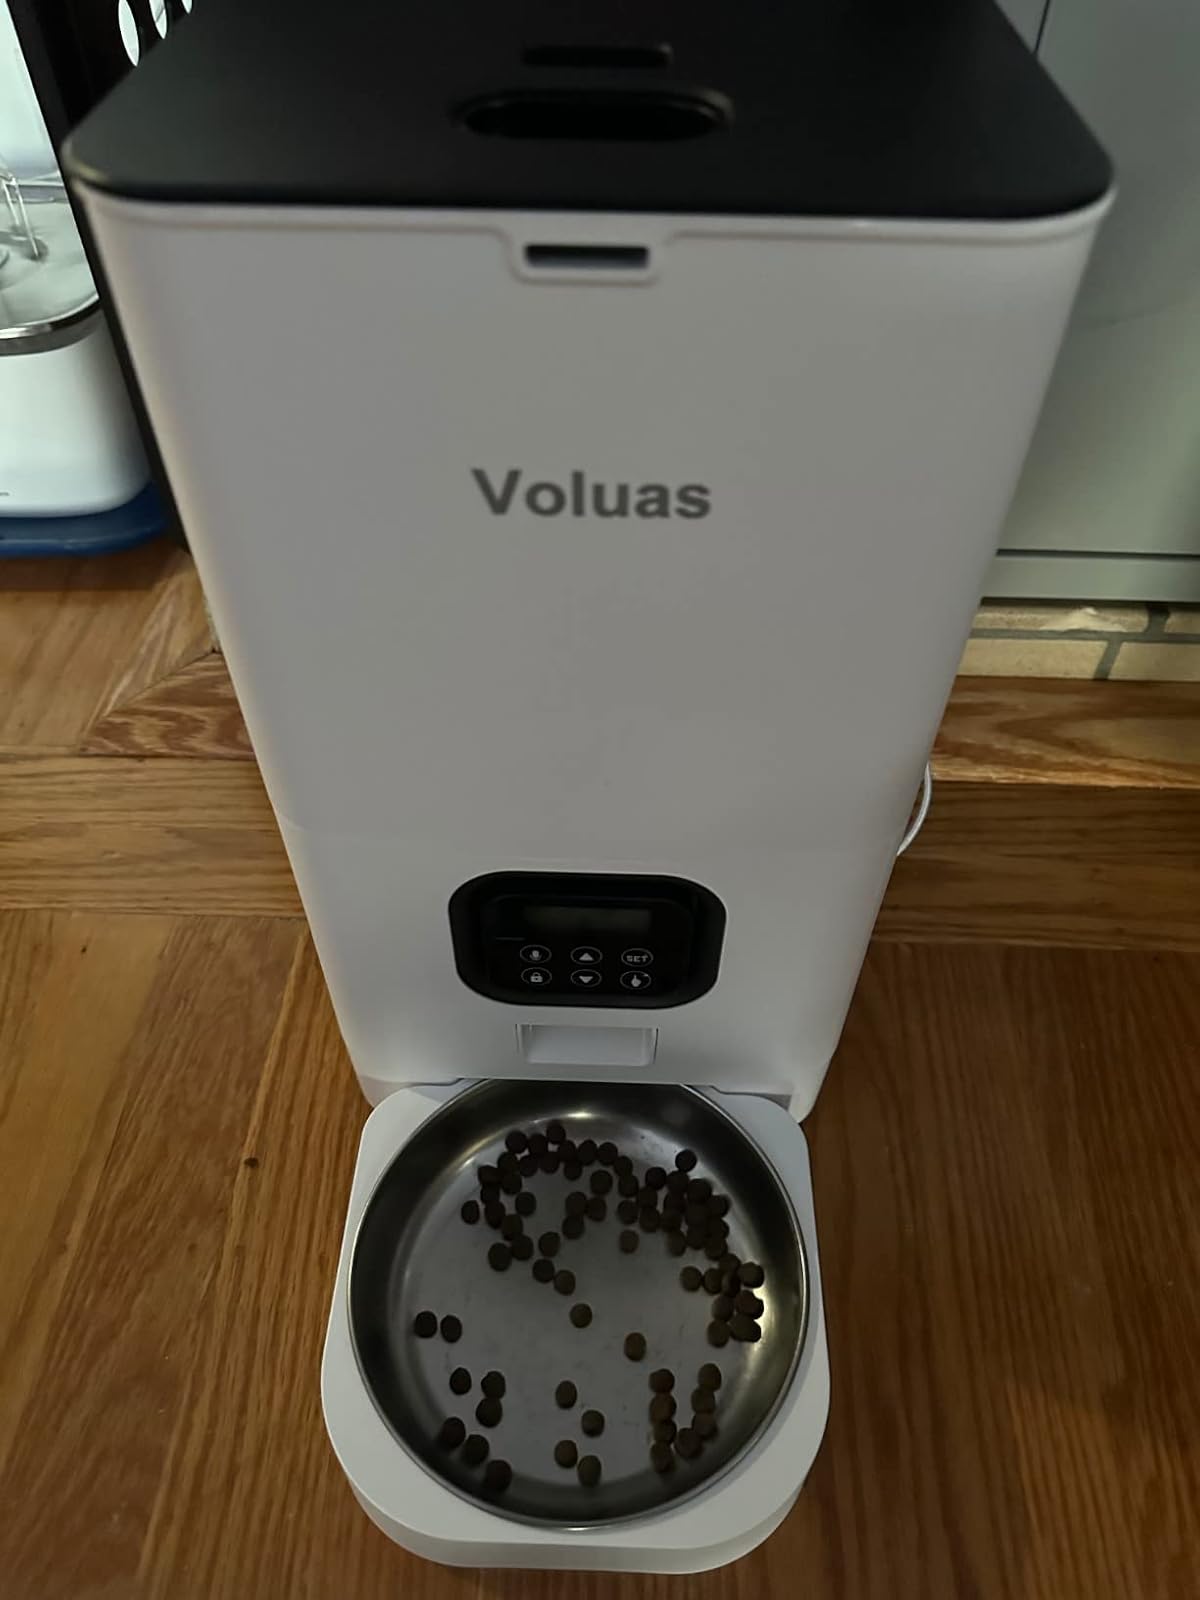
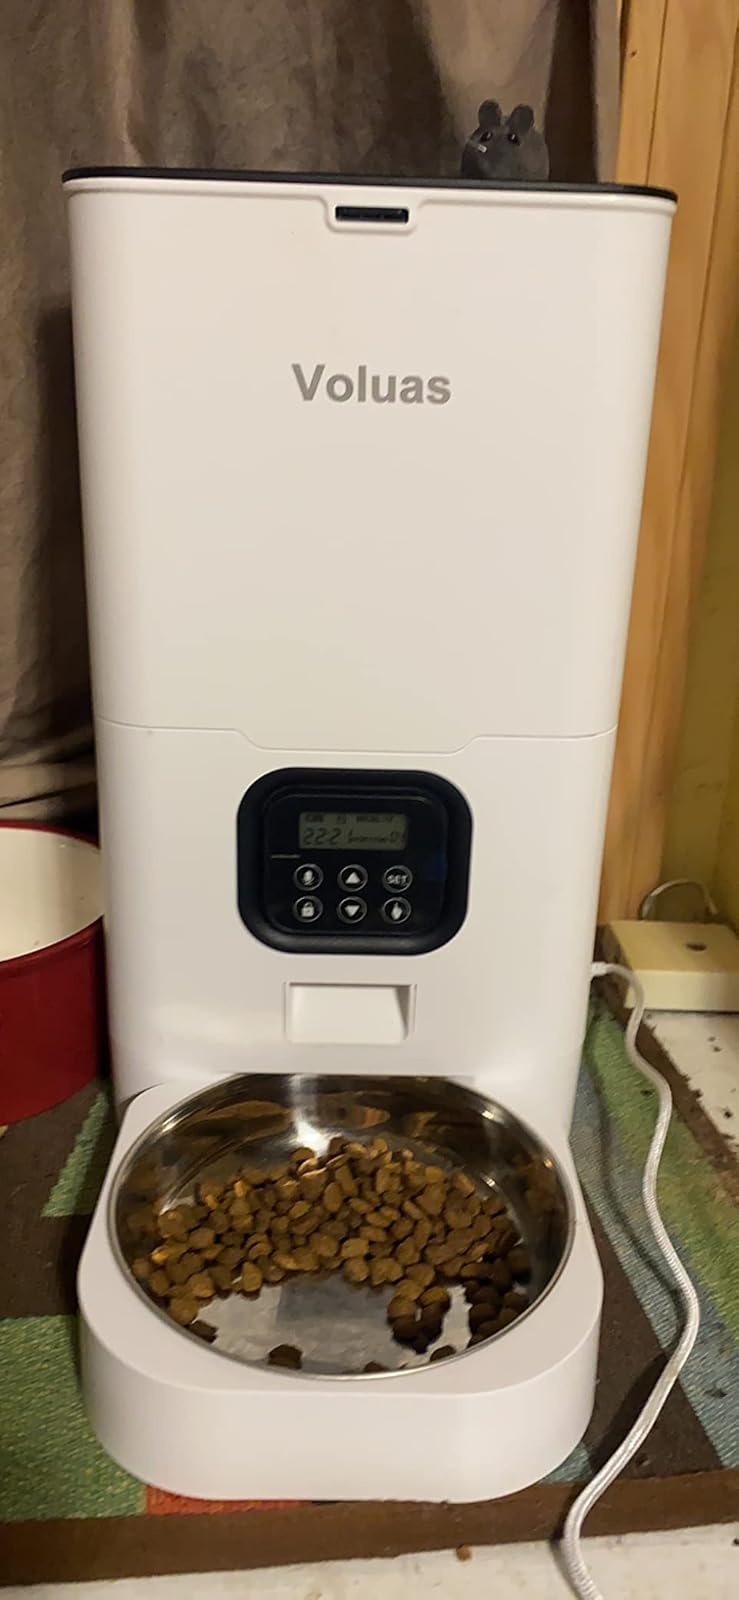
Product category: items_feeder
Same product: yes